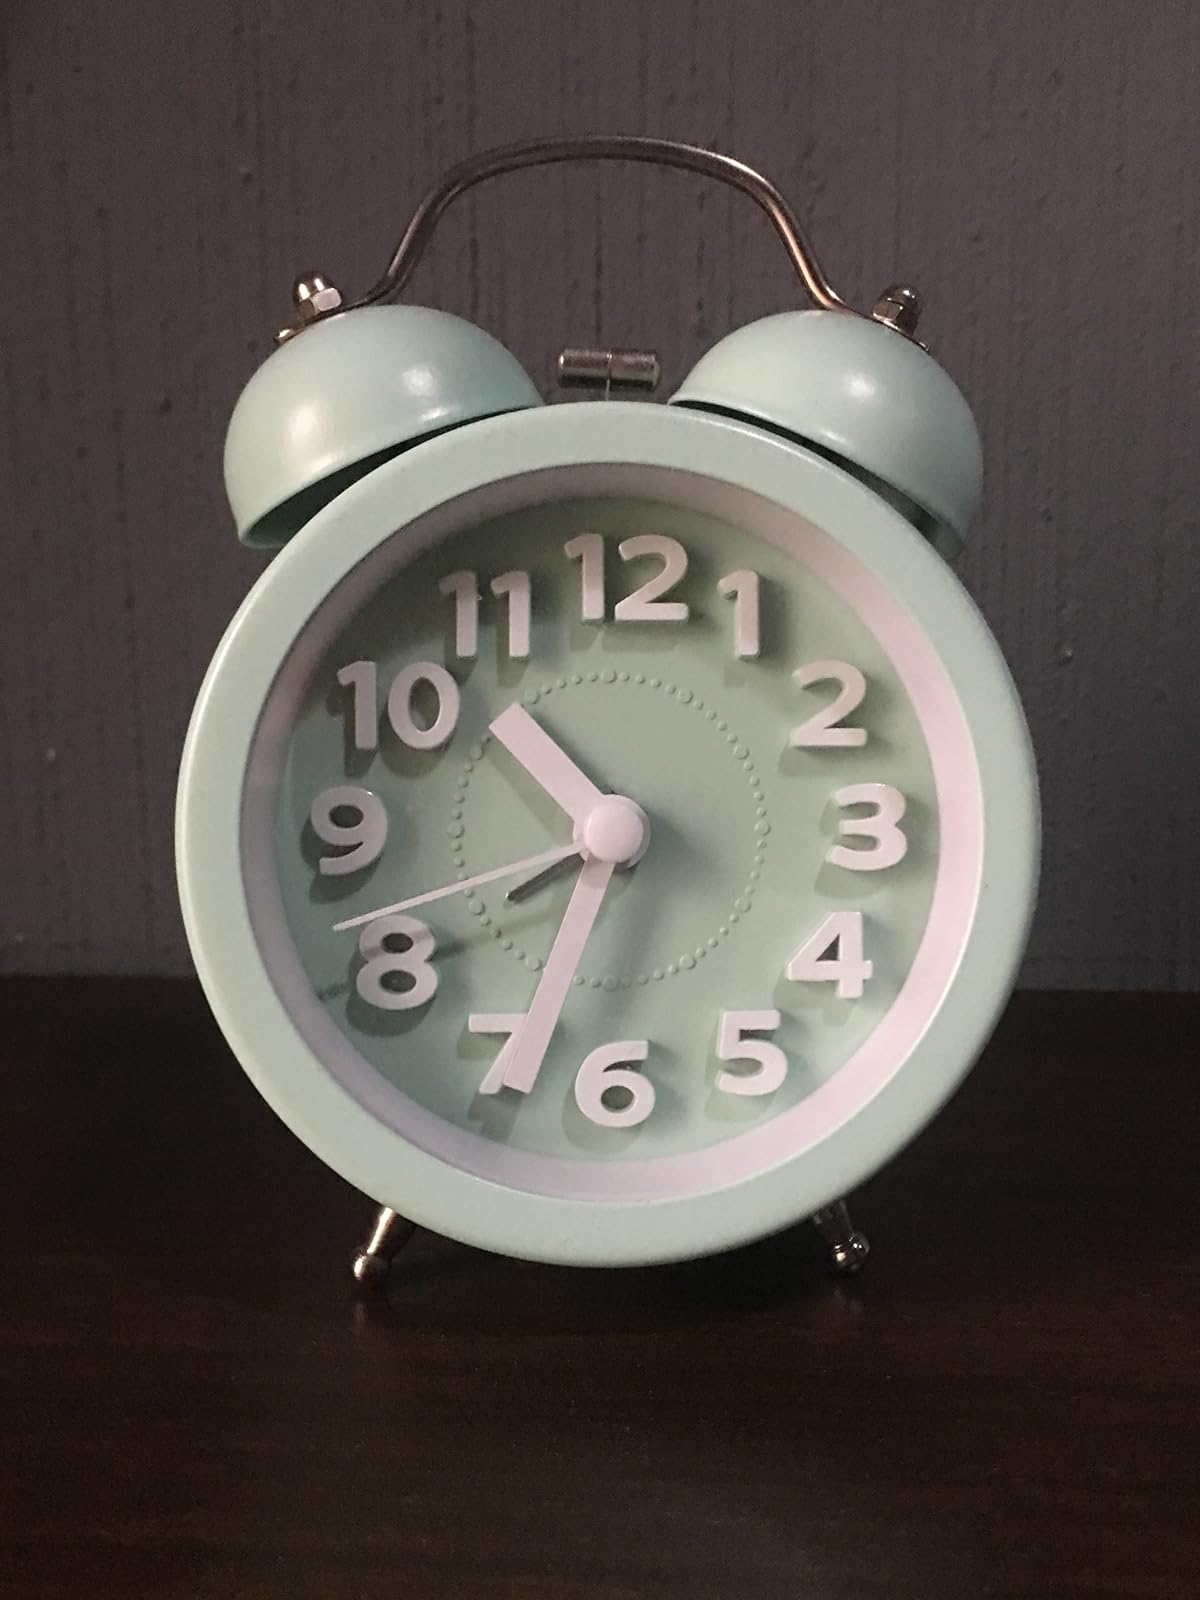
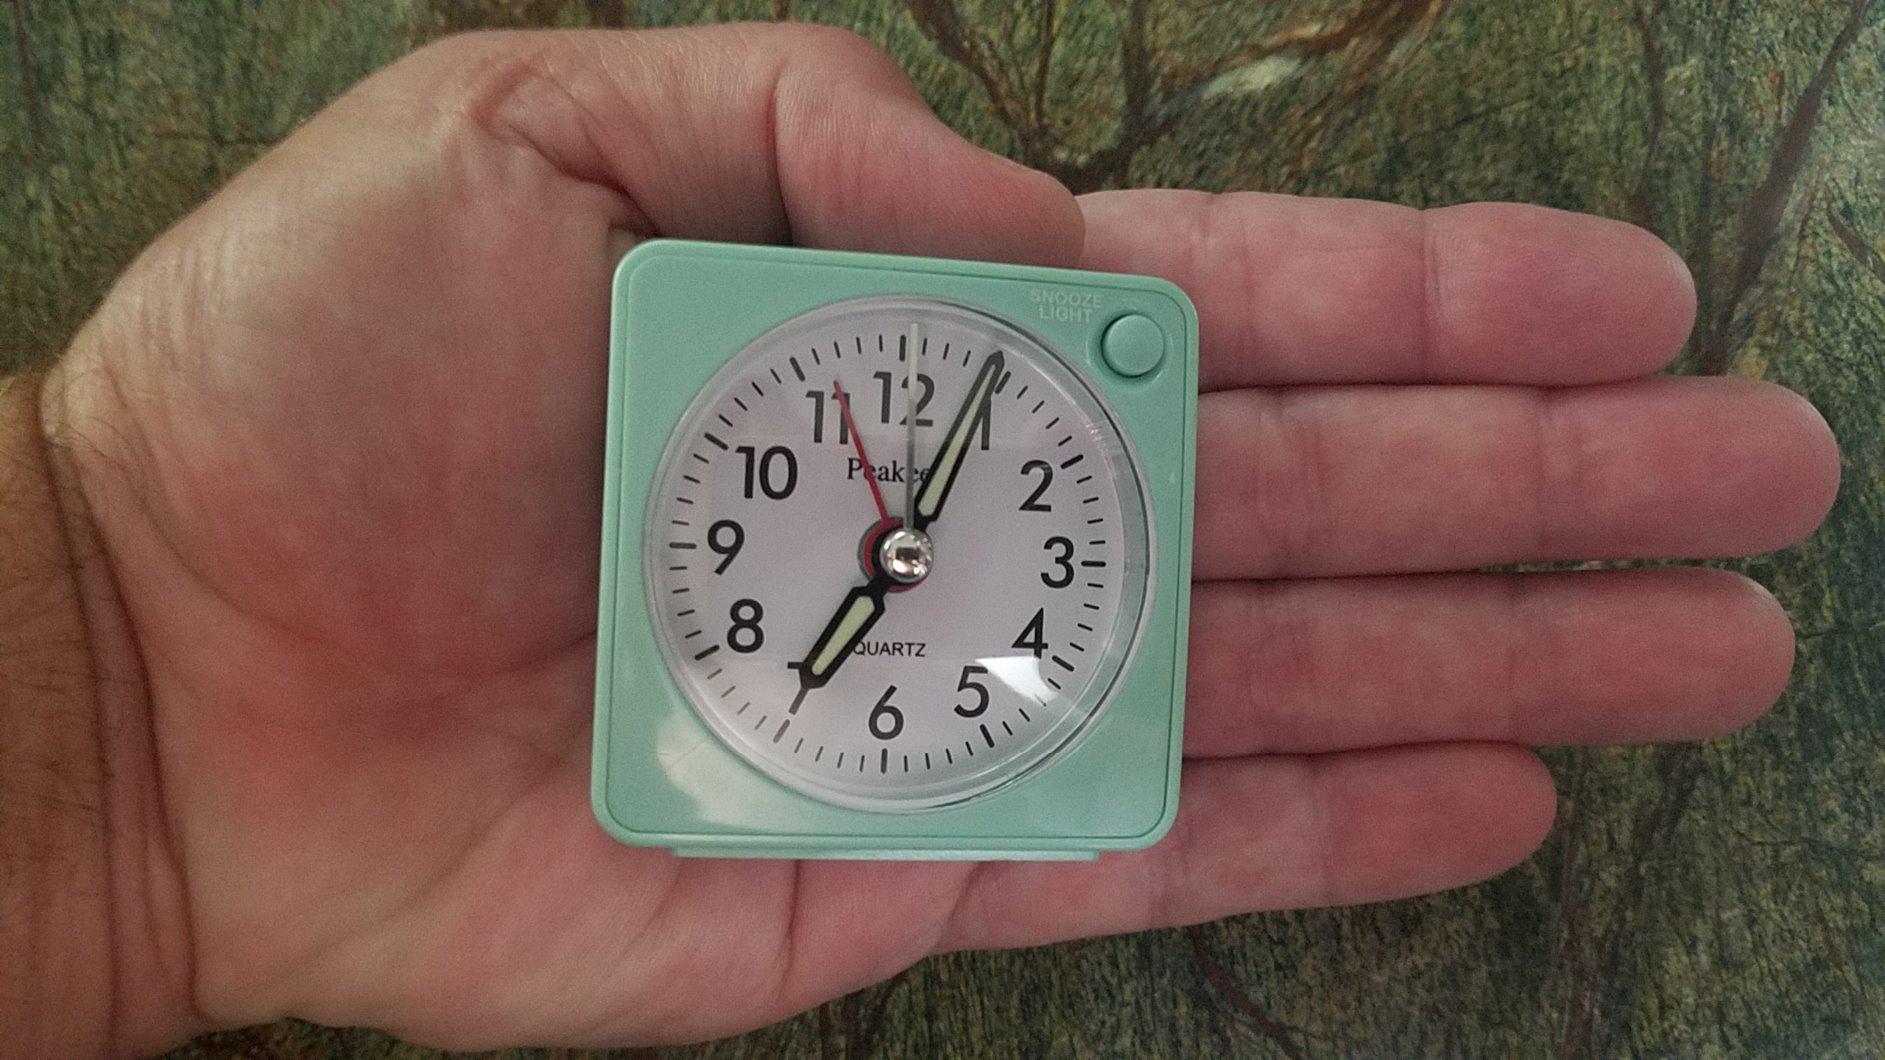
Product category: clock
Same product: no